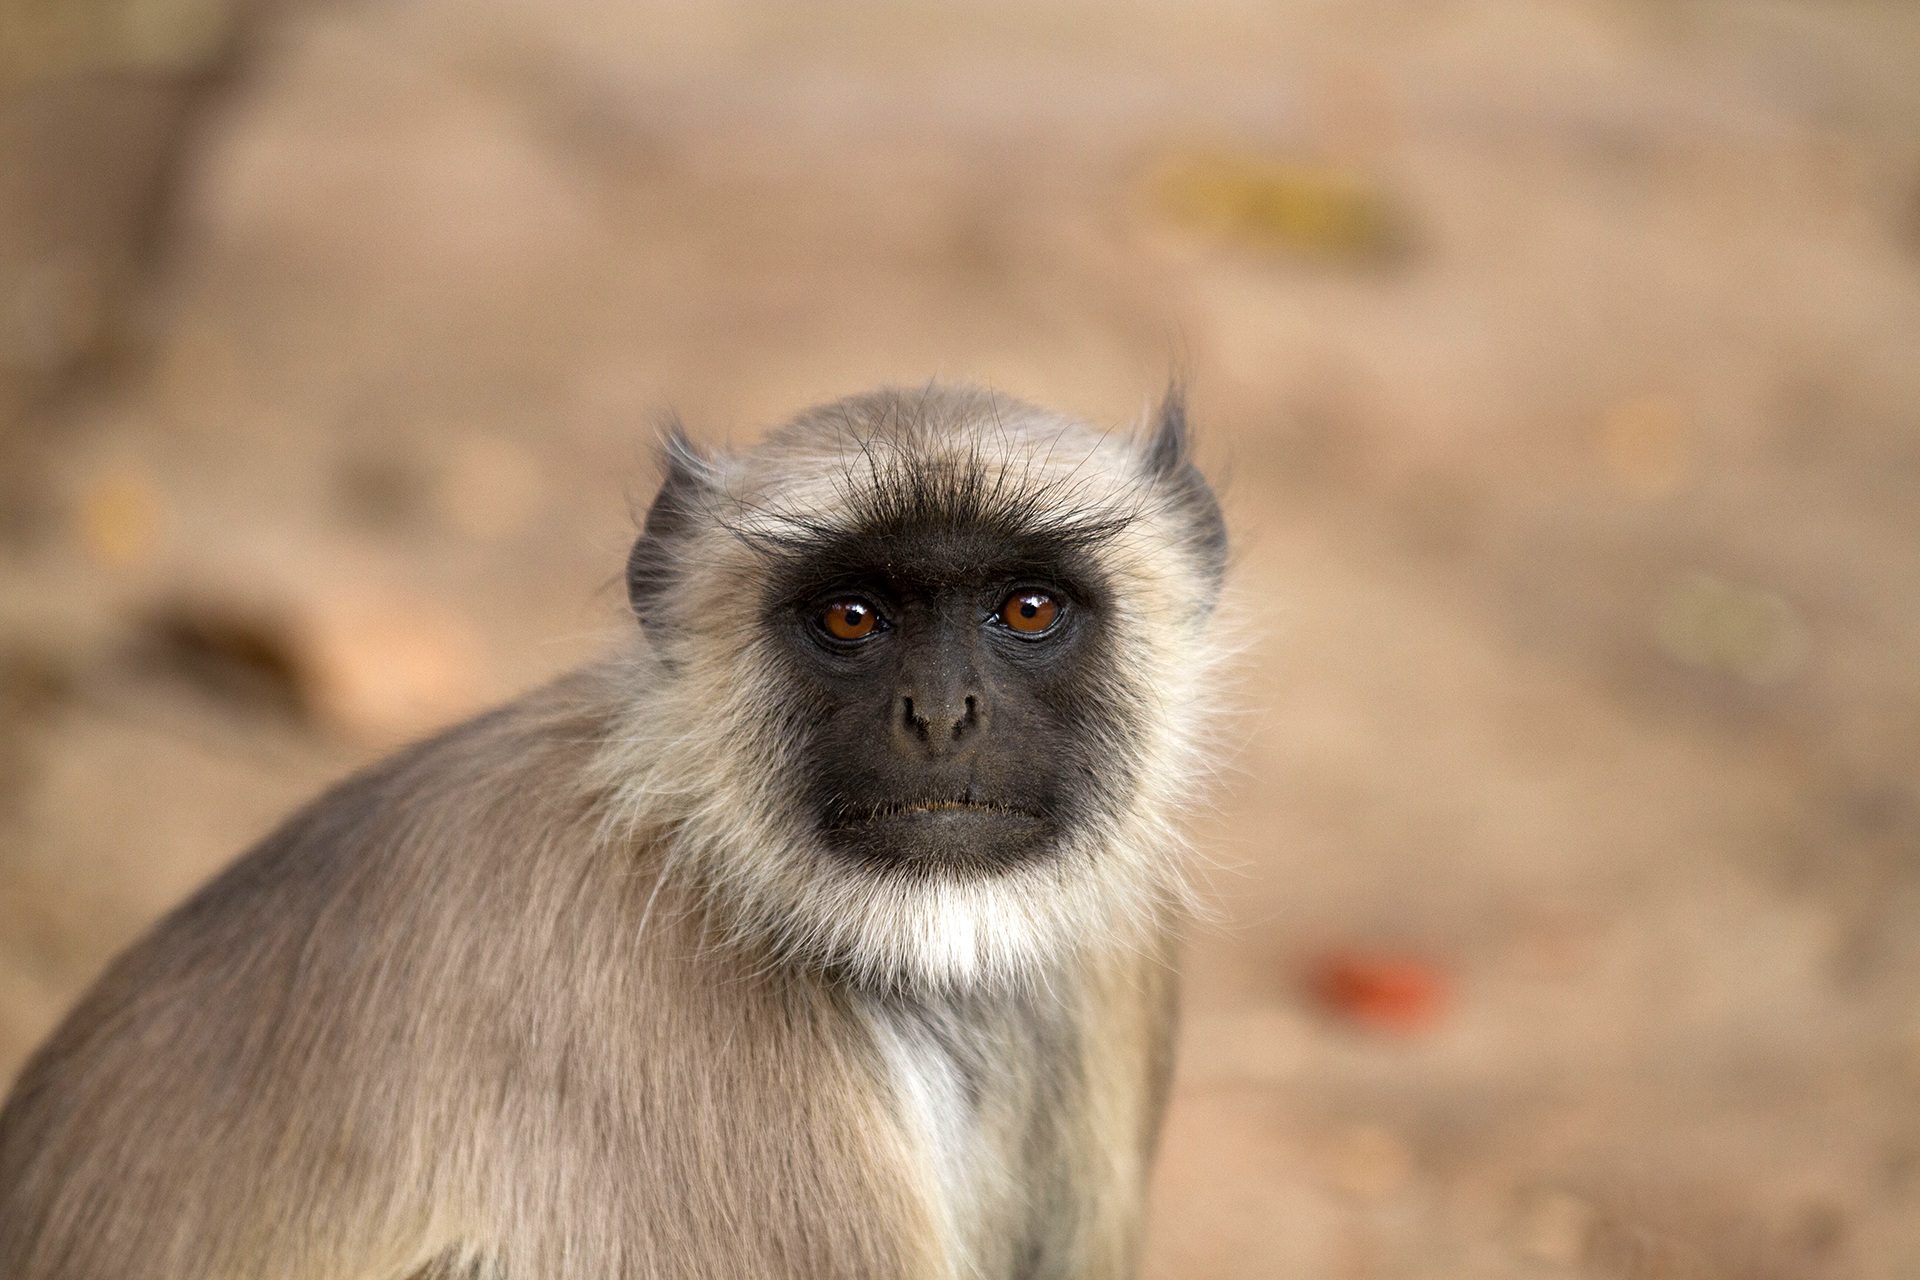
animal, wildlife, mammal, monkey, fauna, primate, whiskers, vertebrate, india, macaque, old world monkey, langur, gray langur, hanuman langur, semnopithecus, schlankaffe, grey langur, new world monkey